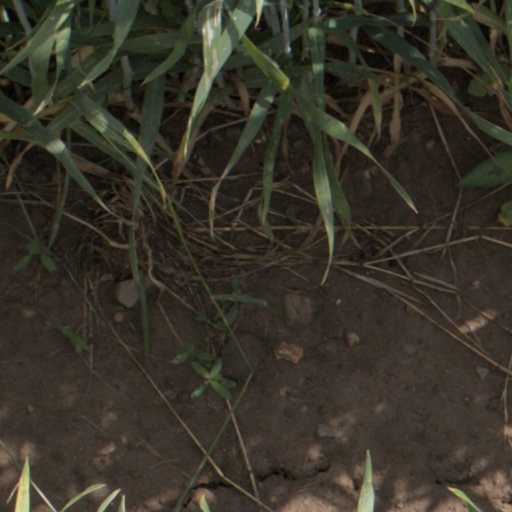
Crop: wheat